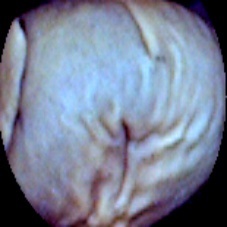
Label: Immature